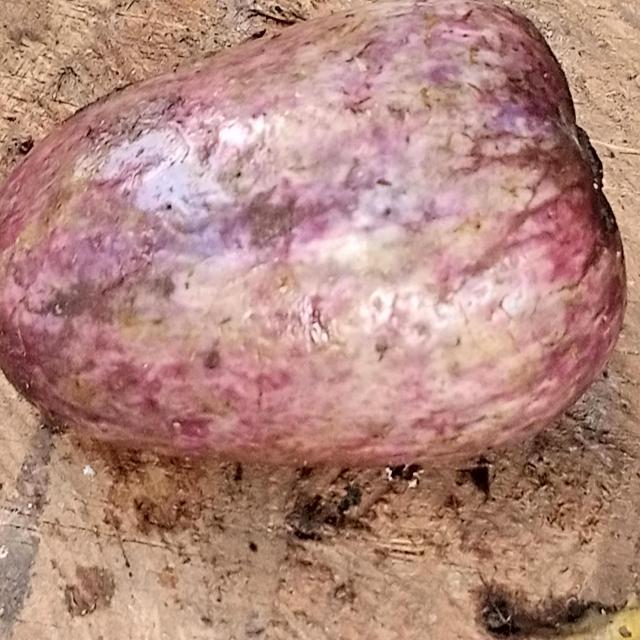
Plum grade: unripe